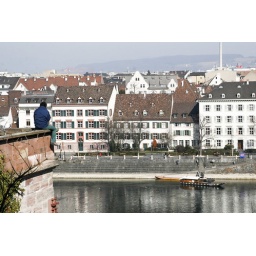
up by the munser overlooking the rhine. you can even see one of the little boat things that takes you over the river